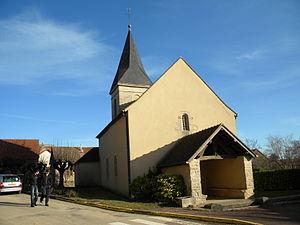
Magny-lès-Villers
Magny-lès-Villers est une commune française située dans le département de la Côte-d'Or en région Bourgogne-Franche-Comté.